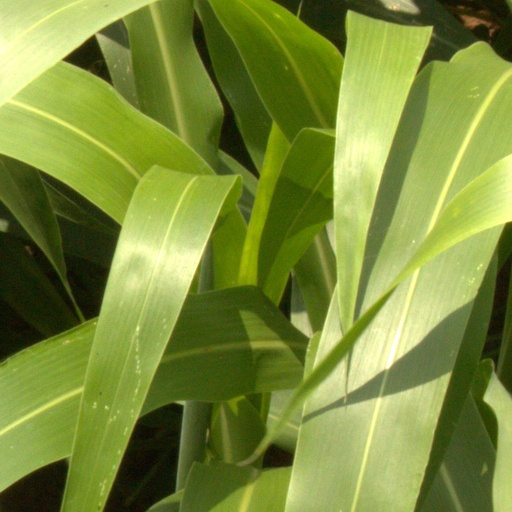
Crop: sorghum